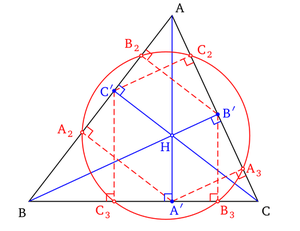
En géométrie plane, on appelle hauteur d'un triangle chacune des trois droites passant par un sommet du triangle et perpendiculaire au côté opposé à ce sommet. Les pieds des hauteurs sont les projetés orthogonaux de chacun des sommets sur le côté opposé.